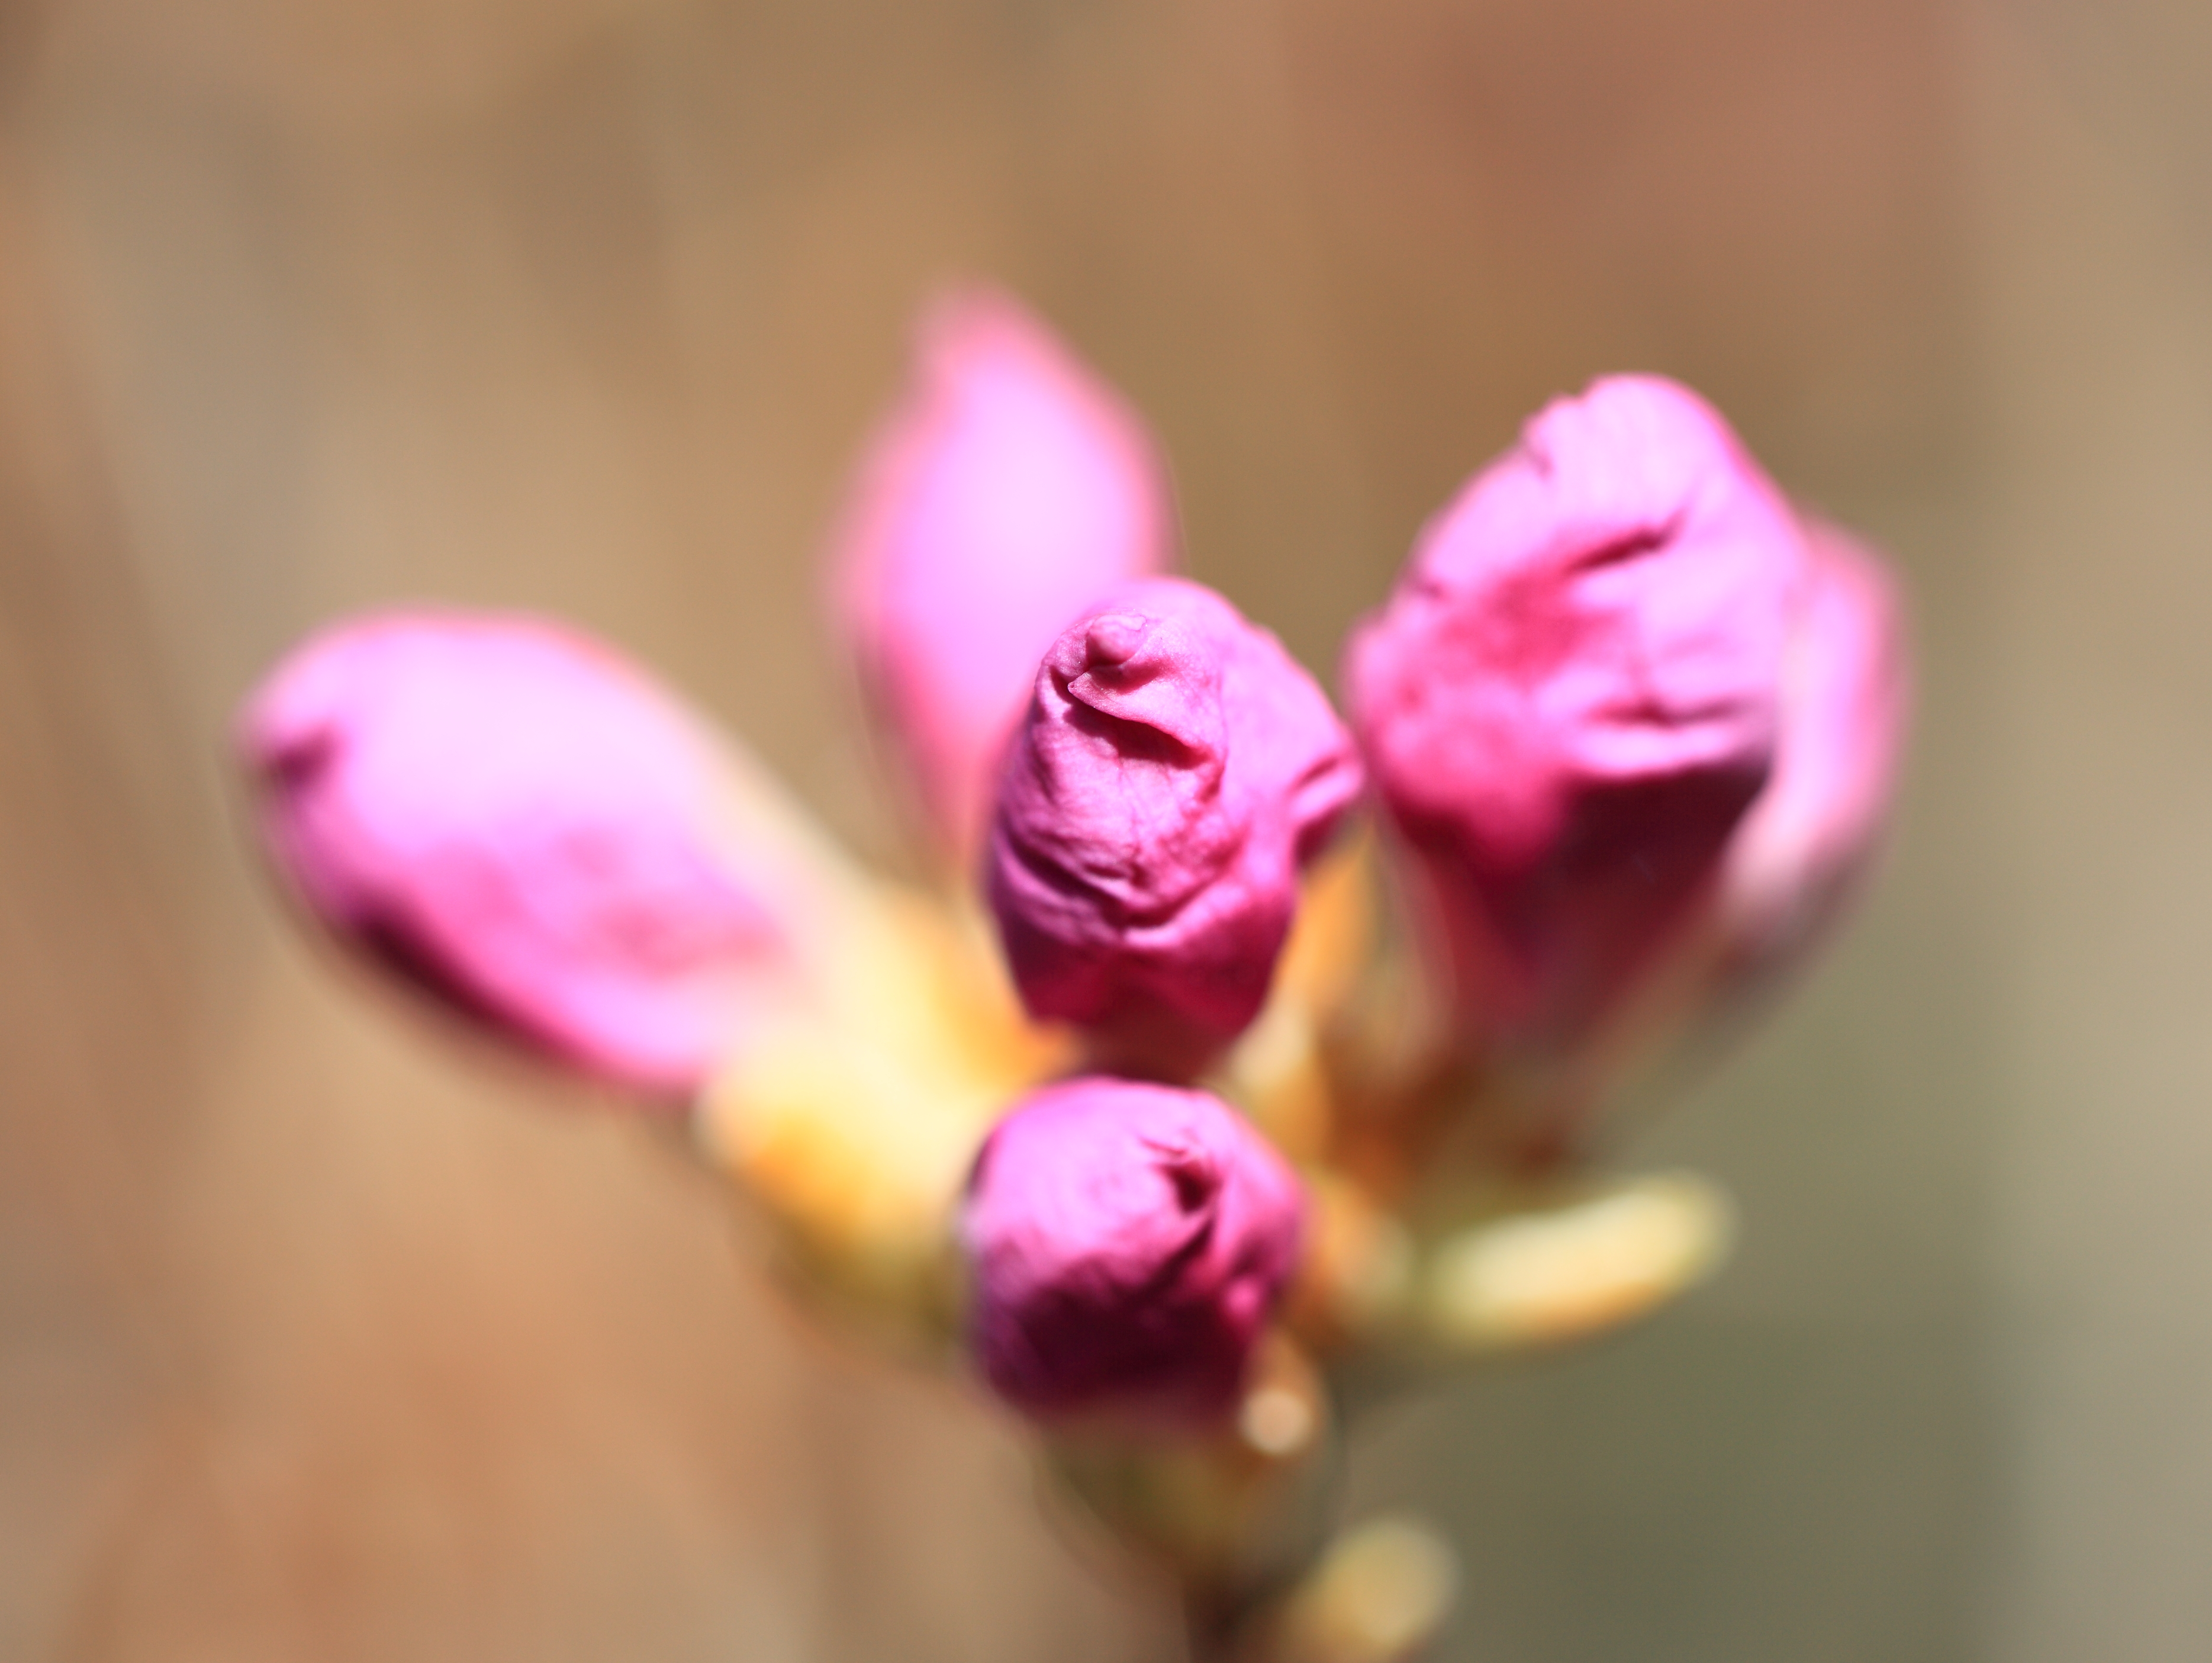
hand, blossom, plant, photography, flower, petal, high, pink, flora, close up, cool image, rhododendron, 5d, hires, bud, markii, hi, res, resolution, saitama, kawaguchi, ciliatum, snowazalea, mucronulatum, macro photography, flowering plant, plant stem, land plant